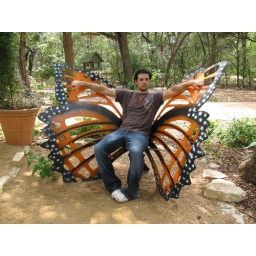
Michael sitting in the Big Butterfly chair in the Botanical Gardens, Austin, TX.